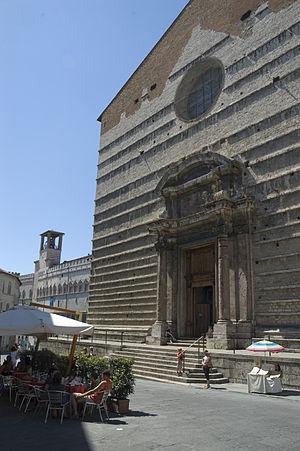
Portail baroque de la façade incomplète.